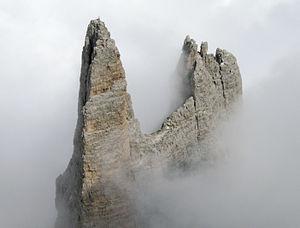
Les Tre Cime di Lavaredo en italien, ou Drei Zinnen en allemand, sont un sommet des Alpes, à 2 999 m d'altitude, dans les Dolomites, à la limite entre les régions italiennes de Vénétie et du Trentin-Haut-Adige/Sud Tirol.